Stephen J. Lippard

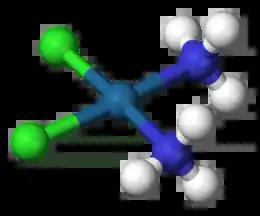
Cisplatin

Cisplatin is one of the most frequently used chemotherapy medications for many forms of cancer. It was discovered in the 1960s by Barnett Rosenberg, but its mechanism of action was not understood.